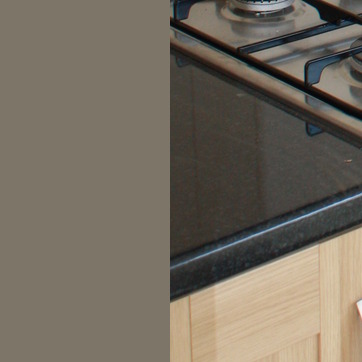
Material: polishedstone